Albert Memorial

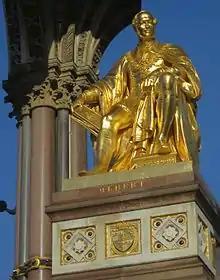
The memorial statue of Albert, by John Henry Foley and Thomas Brock

When Prince Albert died on 14 December 1861, at the age of 42, the thoughts of those in government and public life turned to the form and shape of a suitable memorial, with several possibilities, such as establishing a university or international scholarships, being mentioned. Queen Victoria, however, soon made it clear that she desired a memorial "in the common sense of the word". The initiative was taken by the Lord Mayor of London, William Cubitt, who, at a meeting on 14 January 1862, appointed a committee to raise funds for a design to be approved by the Queen. The control and future course of the project, though, moved away from Mansion House, and ended up being controlled by people close to the Queen, rather than the Mayor. Those who determined the overall direction from that point on were the Queen's secretary, General Charles Grey, and the keeper of the privy purse, Sir Charles Phipps. His assistant Doyne Bell was secretary of the committee and later published "The National Memorial to His Royal Highness the Prince Consort" (1873).